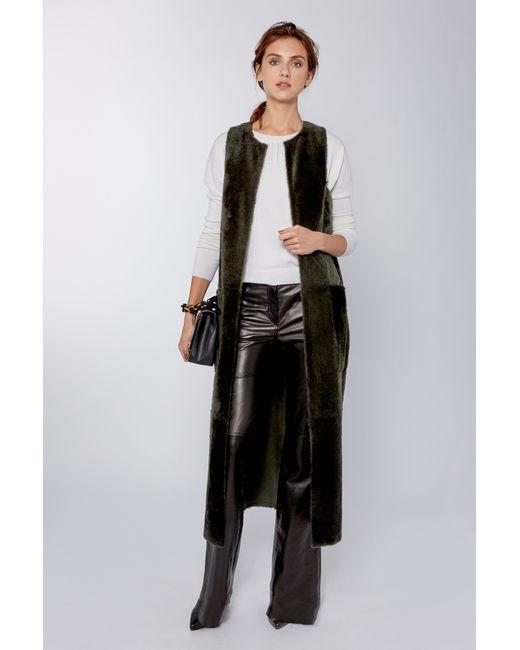
Stylischer schwarzer langer Cardigan mit Lederhose